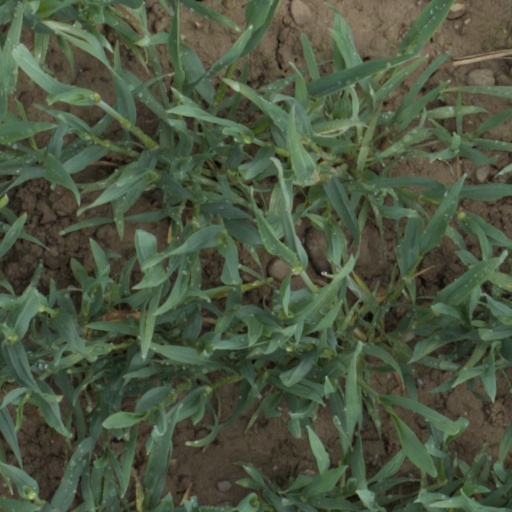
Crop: wheat